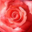
Label: rose